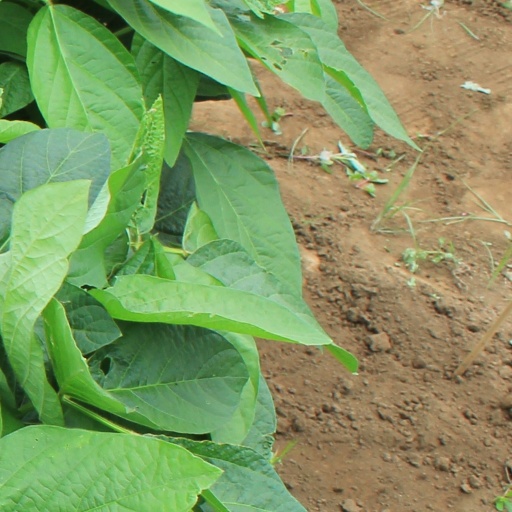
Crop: soybean